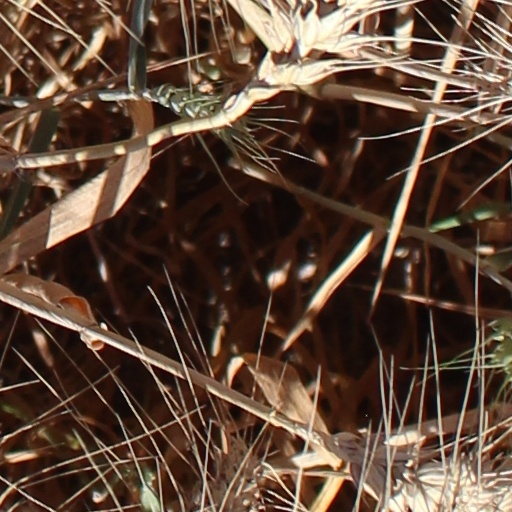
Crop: wheat